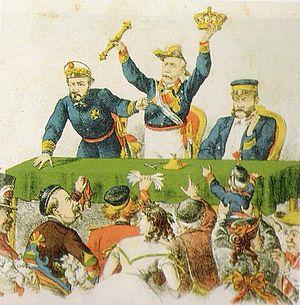
La Flaca, sous-titrée revista liberal y anticarlista est une revue hebdomadaire satirique espagnole d'idéologie républicaine et fédéraliste, publiée à Barcelone entre le 27 mars 1869 et le 3 mars 1876, durant le Sexenio democrático, période durant laquelle la liberté de la presse autorisa ce genre de publications.
La révolution de 1868, aussi connue en espagnol comme La Gloriosa ou La septembrina, est un soulèvement révolutionnaire qui eut lieu en Espagne en septembre 1868 et qui détrôna la reine Isabelle II. Les six années qui suivirent cette révolution sont nommées Sexenio Democrático dans l'historiographie espagnole.